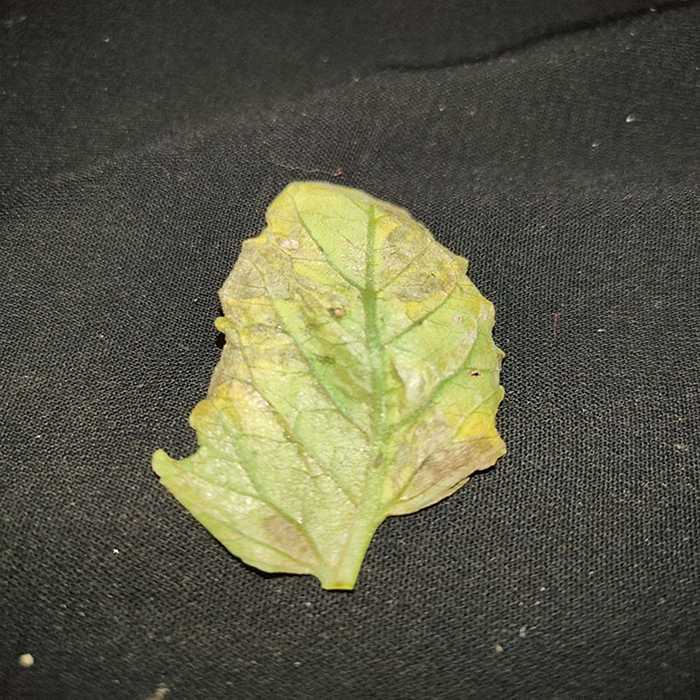
Plant: Tomato
Label: Tomato Bacterial spot